Saint Petersburg

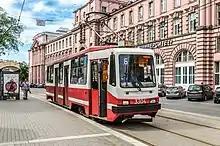
Tram passing by Kronverksy Avenue

Saint Petersburg is inscribed on the UNESCO World Heritage list as an area with 36 historical architectural complexes and around 4000 outstanding individual monuments of architecture, history and culture. New tourist programs and sightseeing tours have been developed for those wishing to see Saint Petersburg's cultural heritage.